Mercian dialect

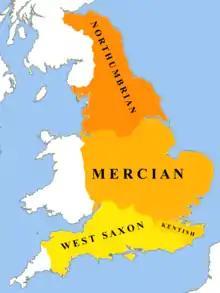
The dialects of Old English

The Mercian dialect was spoken as far east as the border of the Kingdom of East Anglia and as far west as Offa's Dyke, bordering Wales. It was spoken in an area that extended as far north as Staffordshire, bordering Northumbria, and as far south as South Oxfordshire/ Gloucestershire, where it bordered on the Kingdom of Wessex. The Old Norse language also filtered in on a few occasions after the foundation of the Danelaw. This describes the situation before the unification of Mercia.